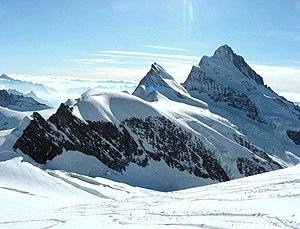
Jean Louis Rodolphe Agassiz, né à Môtiers le 28 mai 1807 et mort à Cambridge le 14 décembre 1873, est un botaniste, zoologiste, ichtyologiste et géologue américano-suisse. Il fut l'un des premiers scientifiques américains de renommée mondiale. Il est connu pour être l'un des rares zoologues ayant milité contre la théorie de l'évolution et pour avoir décrit plusieurs espèces de poissons fossiles tels que le Mégalodon.